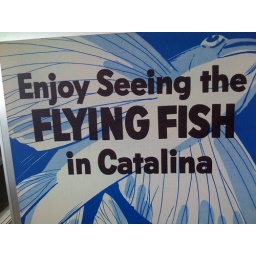
enjoy seeing the flying fish in catalina